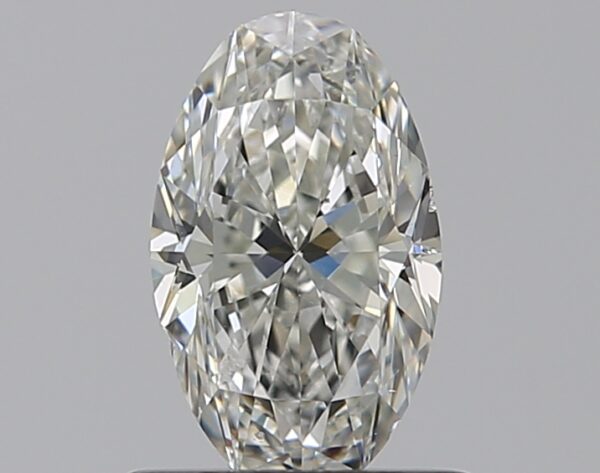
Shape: oval
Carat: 0.7
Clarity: SI1
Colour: G
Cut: VG
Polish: EX
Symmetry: VG
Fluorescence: ST
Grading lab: GIA
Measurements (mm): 7.58 x 4.57 x 2.99